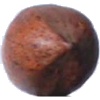
Label: Nut Pecan 1